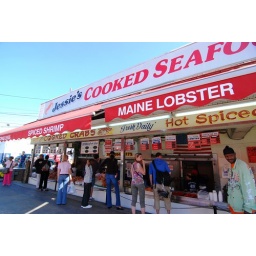
The floating fish market in Washington, DC.